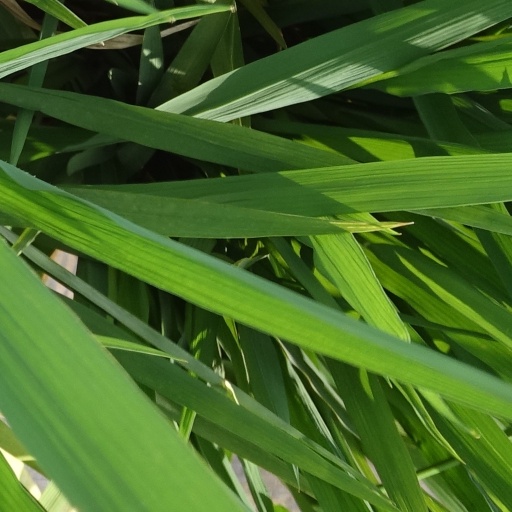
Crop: rice